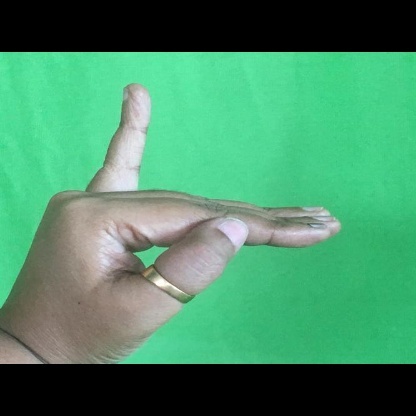
Mudra: Hamsapaksha